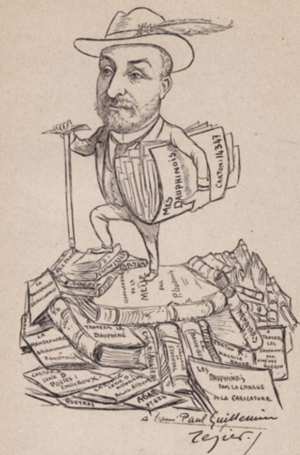
Caricature de fr:Paul Guillemin, par fr:Eugène Tézier, publiée en 1904
Eugène Tézier, né le 10 août 1865 à Grenoble et mort le 9 février 1940 à Paris, est un illustrateur français de la fin du XIXe siècle. Il est aussi connu sous les pseudonyme de Rostro et Taillefer.
Paul Guillemin est un fonctionnaire, bibliophile et alpiniste français, né en 1847 et mort en 1928. Il est connu pour ses collections portant sur les régions des Hautes-Alpes et du Dauphiné ainsi que ses ascensions et publication d'alpinisme. Il a utilisé parfois le nom de plume Amédée Guérin.